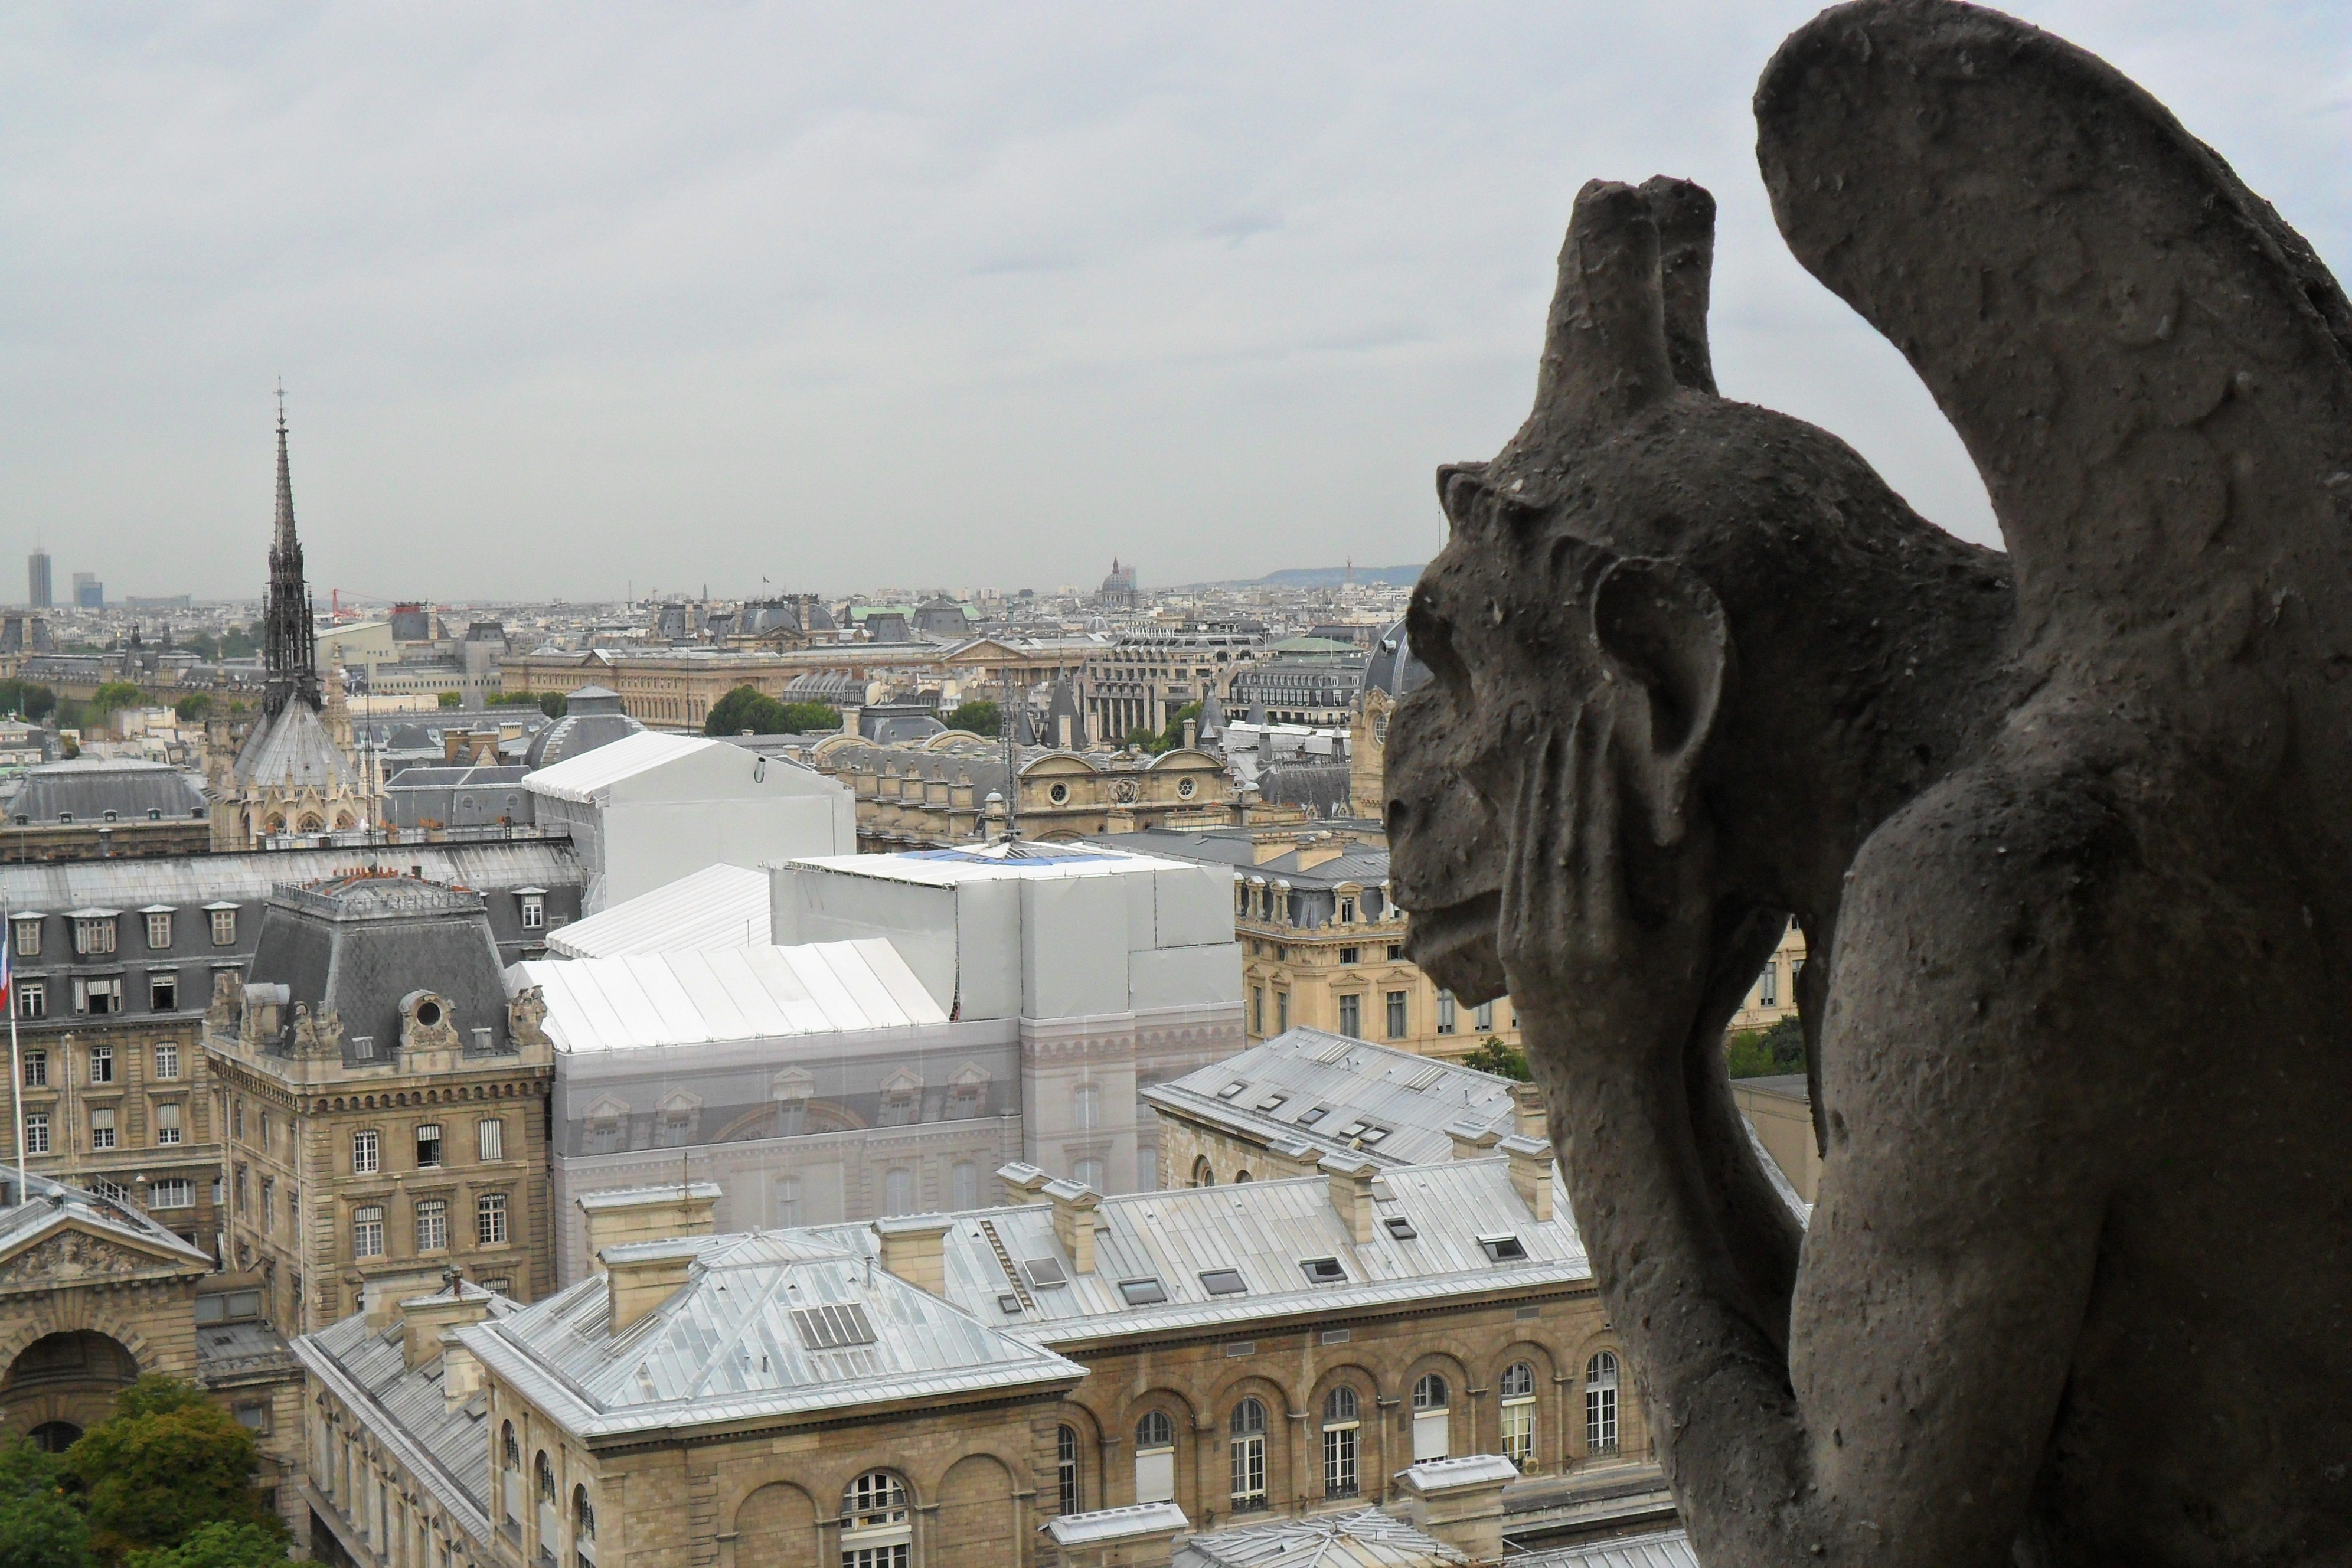
architecture, view, building, city, eiffel tower, paris, stone, monument, panorama, france, statue, tower, religion, landmark, church, tourism, housing, ornament, gargoyle, sculpture, art, tour, eiffel, buildings, houses, christianity, superstructure, the roofs, panorama of the city, monuments, ancient rome, the centre of, the art of, notre dame, the cathedral, the basilica, the statue, ancient history, the work of, maszkaron, sakrum